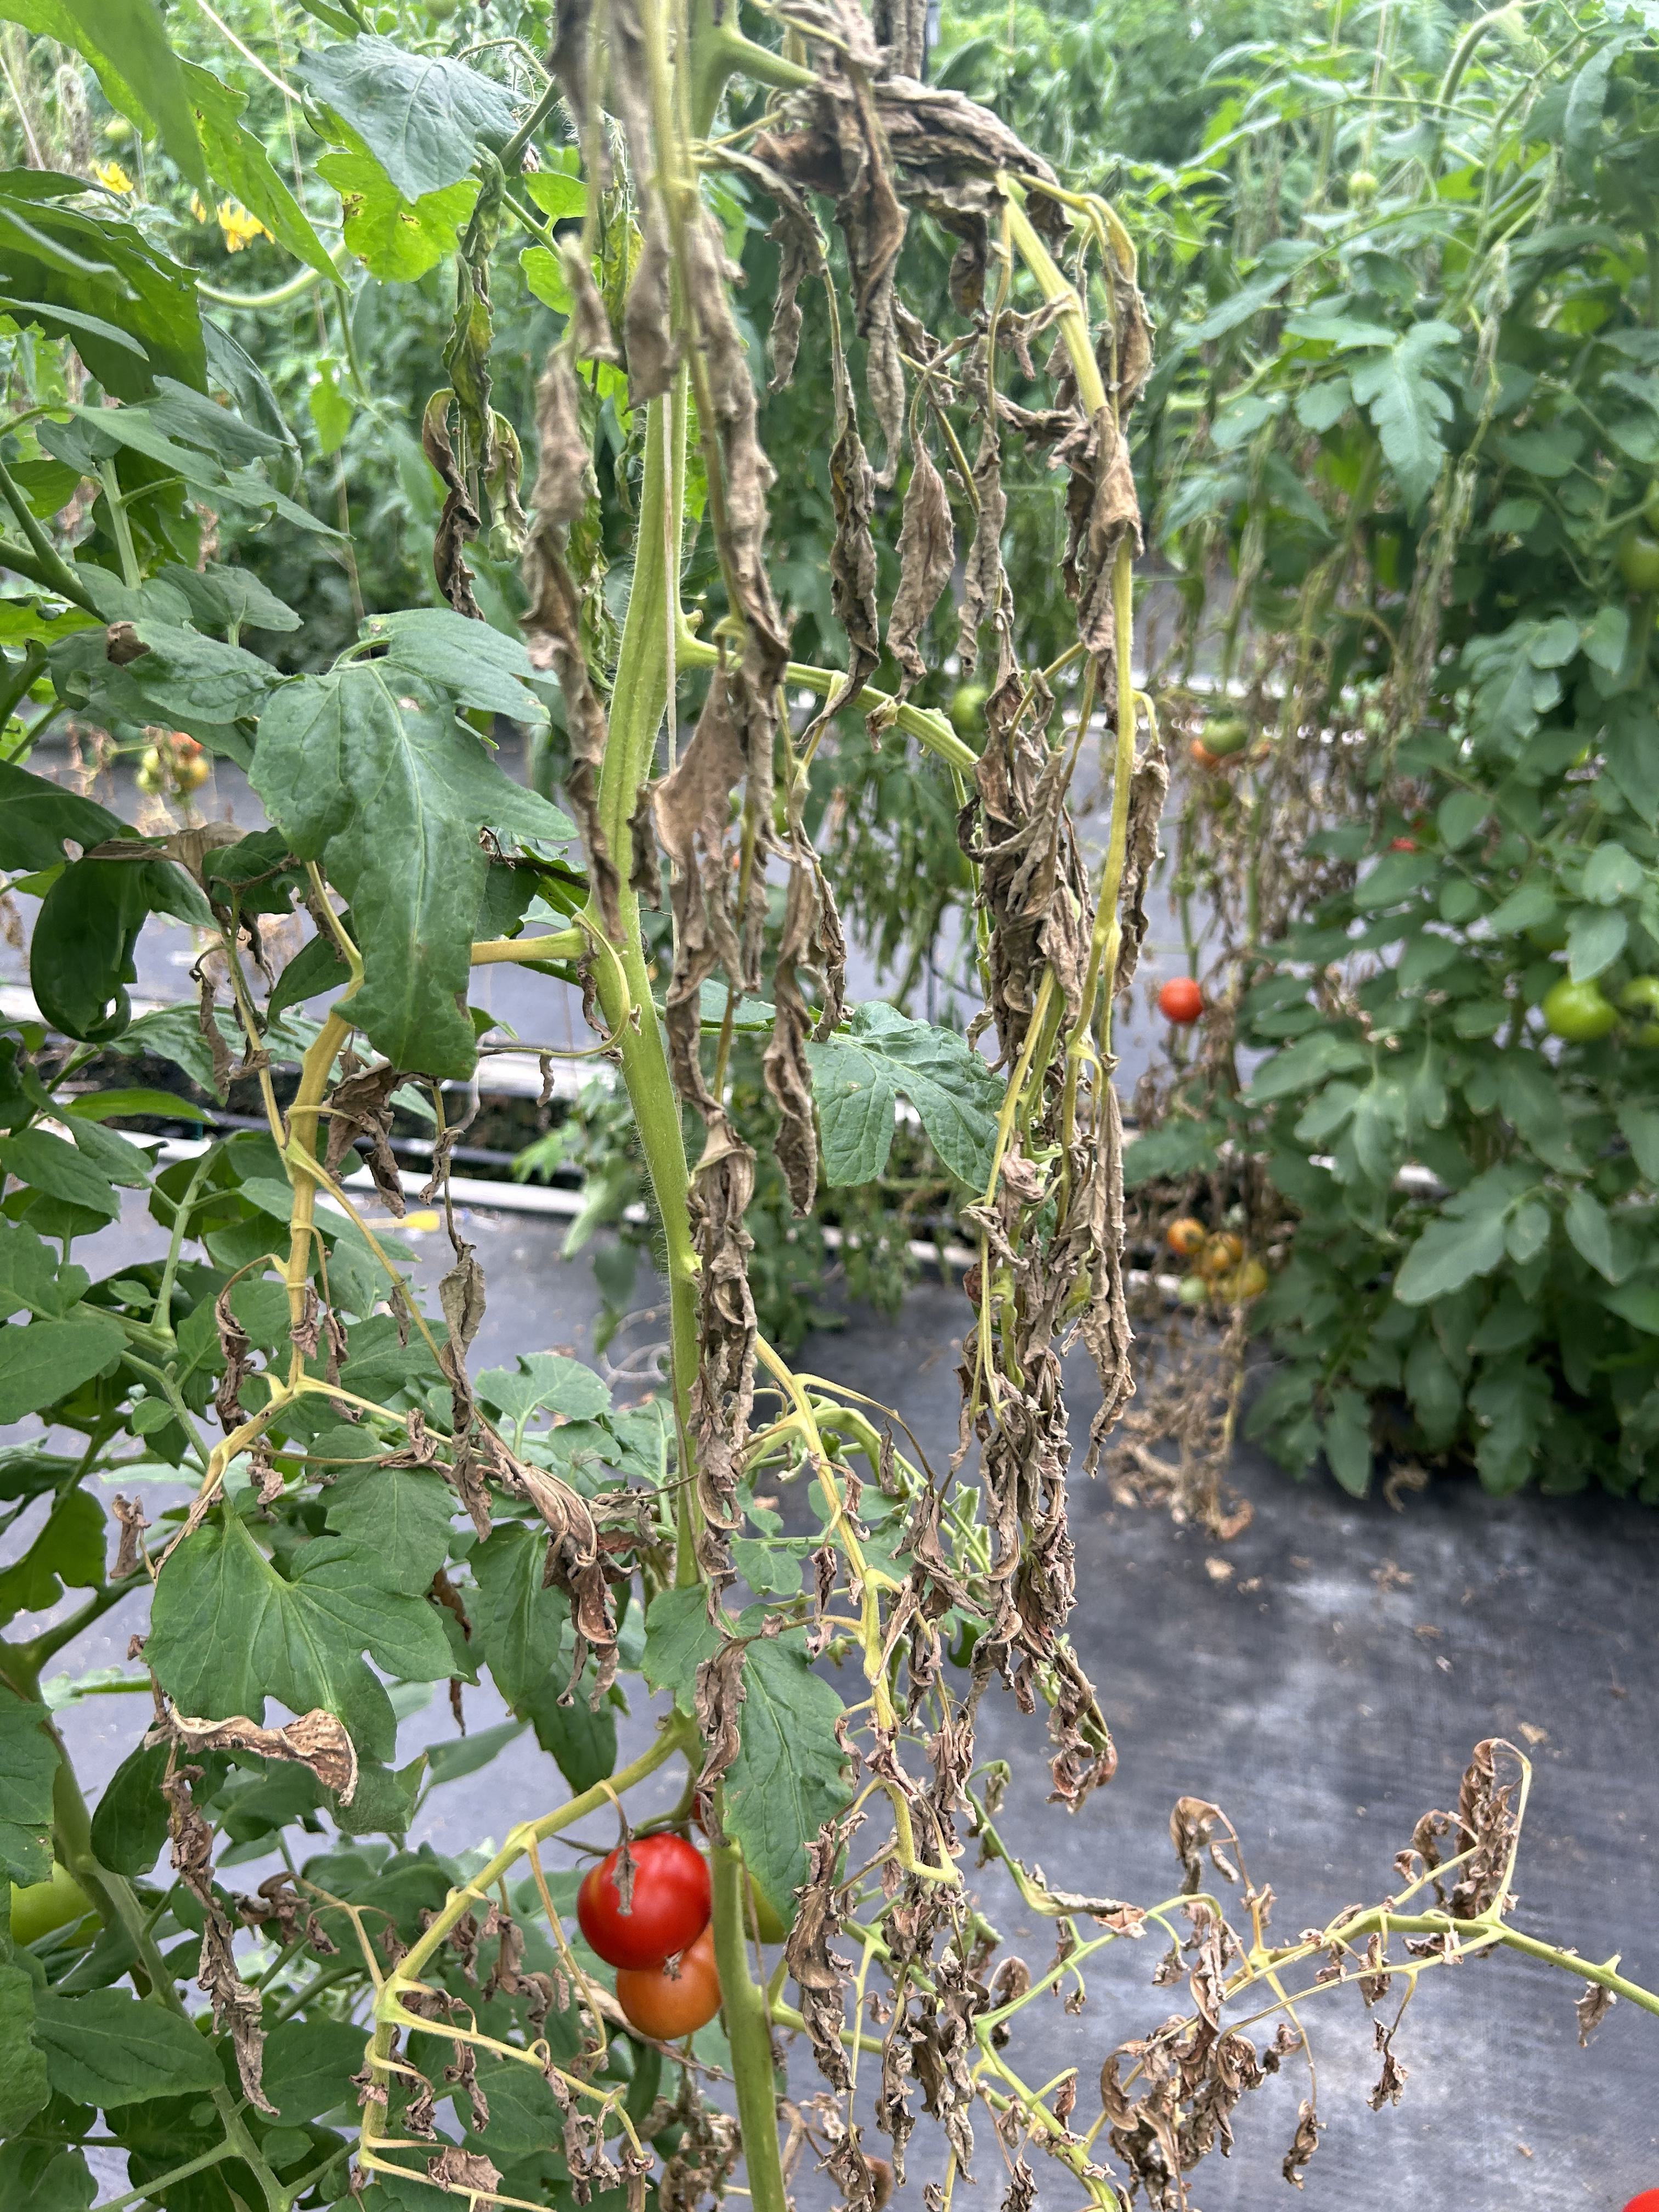
Disease: Wilt